Camel Trophy

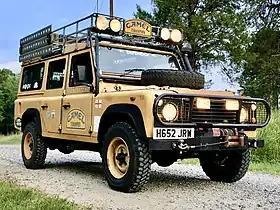
Camel Trophy Land Rover Defender 110 '91 Tanzania-Burundi Communications Unit

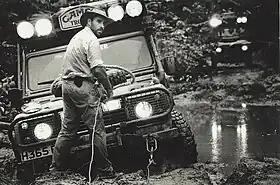
A pre scout expedition in 1991 in Guyana to explore the route for the Trophy 1992 planned to happen there. The vehicles are Land Rover Defender 110.

Camel Trophy was an off-road vehicle-oriented competition that was held annually between 1980 and 2000. It was best known for its use of Land Rover vehicles over challenging terrain. Occasionally called "The Olympics of 4x4", the event took its name from its main sponsor, the Camel cigarette brand.